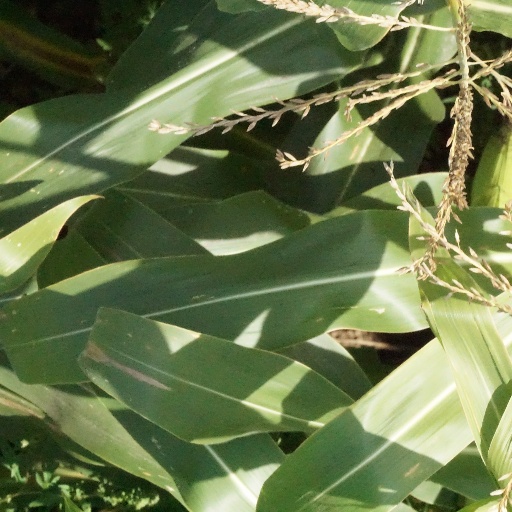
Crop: maize; corn